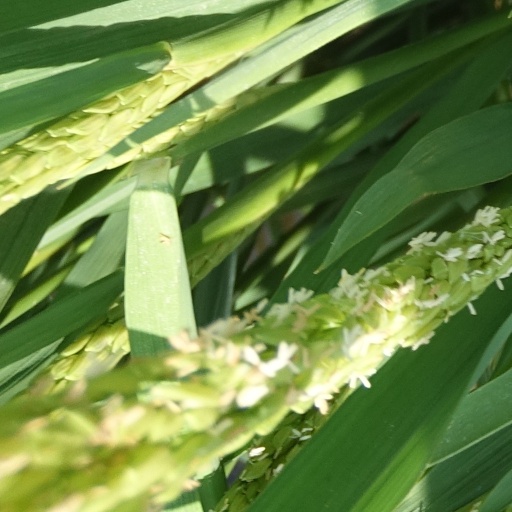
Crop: rice